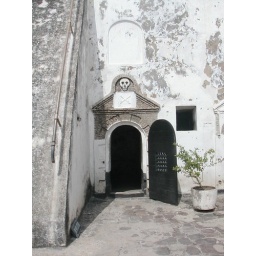
slave castle in cape coast